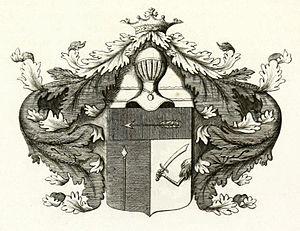
Armorial général de la noblesse de l'Empire russe, en russe Общий Гербовник дворянских родов Всероссийской Империи.